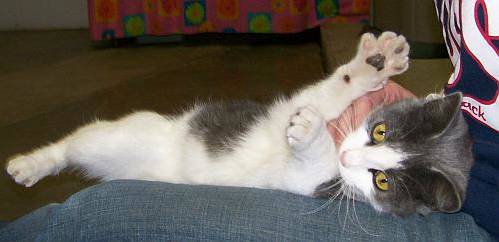
Label: cat